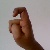
The image shows a hand gesture representing the letter 'X' in Indian Sign Language.